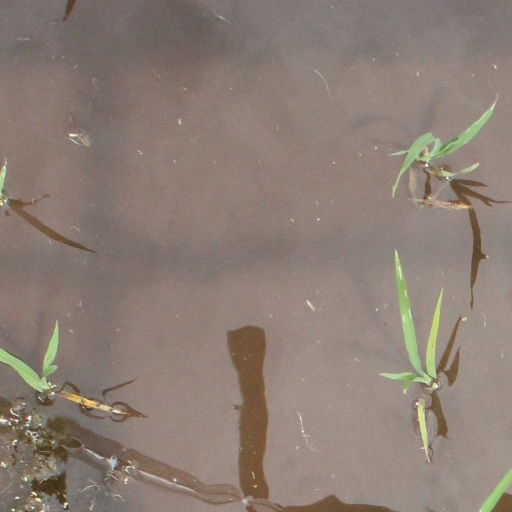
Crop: rice